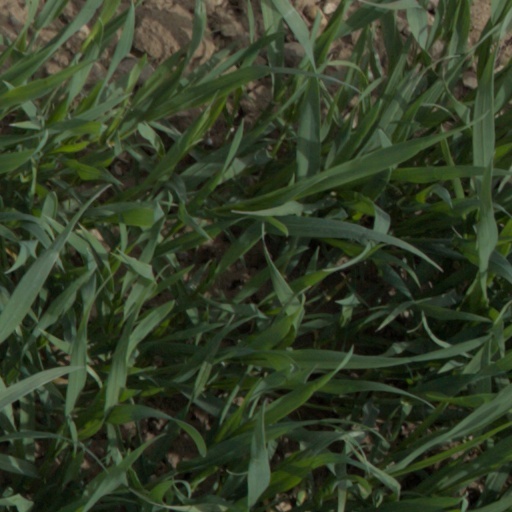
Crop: wheat